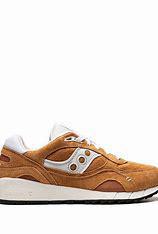
Brand: Saucony
Model: Shadow 6000